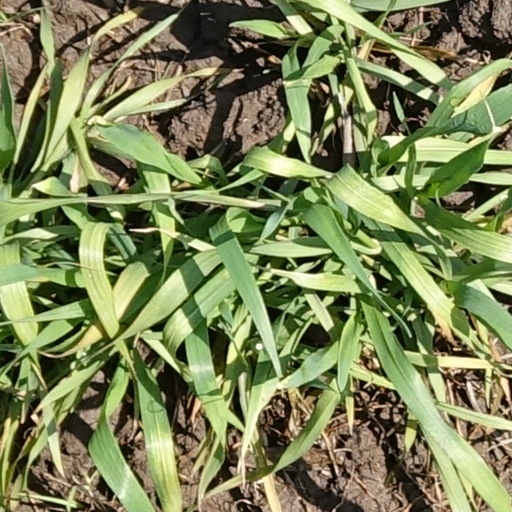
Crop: wheat